Chris Odom

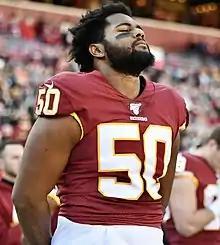
Odom with the Washington Redskins in 2019

Chris Odom (born September 16, 1994) is an American professional football defensive end for the Arlington Renegades of the United Football League (UFL). He played college football at Arkansas State. Odom has also been a member of the Atlanta Falcons, Green Bay Packers, Salt Lake Stallions, Washington Redskins, Calgary Stampeders, Houston Roughnecks, and Cleveland Browns. With the Houston Gamblers, he led the USFL in sacks and was named its Defensive Player of the Year in 2022.